Funerary art in Puritan New England

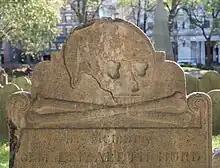
Skull and cross-bones, gravestone of Elizabeth Hurd (d. 1779), carved by John Homer, Granary, Boston

The death's head is the earliest and most frequently occurring motif in colonial-era American headstones. The head usually is winged, and accompanied by imagery such as hourglasses, bones and coffins. Though seemingly frightening to modern viewers, the image of a skull was then less about inspiring dread in the viewer, and more about acknowledging a normal, everyday fact of human life. In their belief system, death was when the flesh passed away to make way for renewal in the afterlife. The skulls reflect Puritan funeral rituals in total, including their approach to elegies, funerals rites and sermons. Commonly, the horses carrying the remains of the deceased to the graveyard were draped with robes containing painted coffins and death's heads. Burial usually took place three to eight days after death, with the headstone erected up to eight months later.